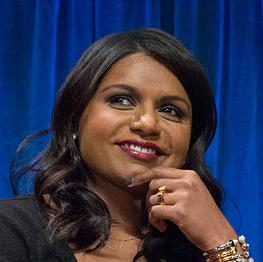
Age: 33